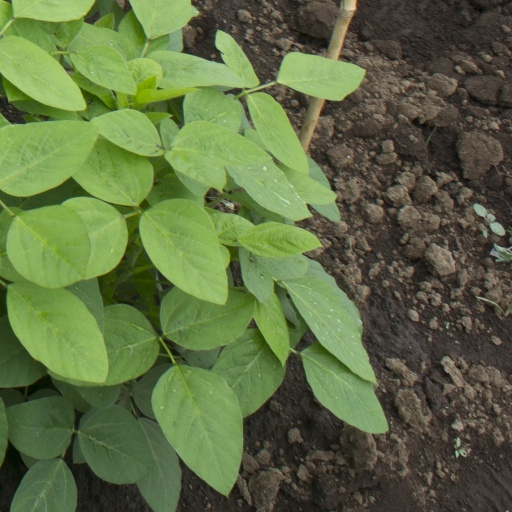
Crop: soybean